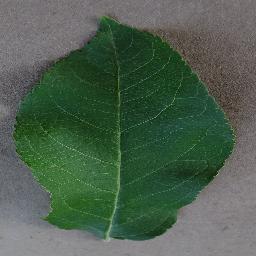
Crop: apple
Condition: healthy